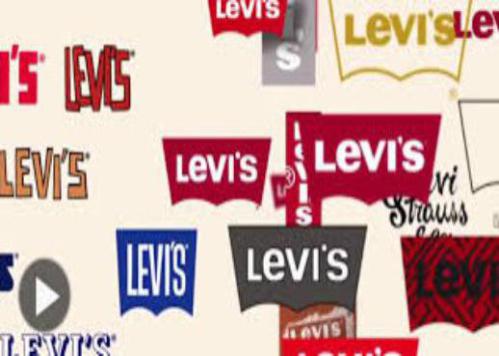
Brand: levis
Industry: Clothes